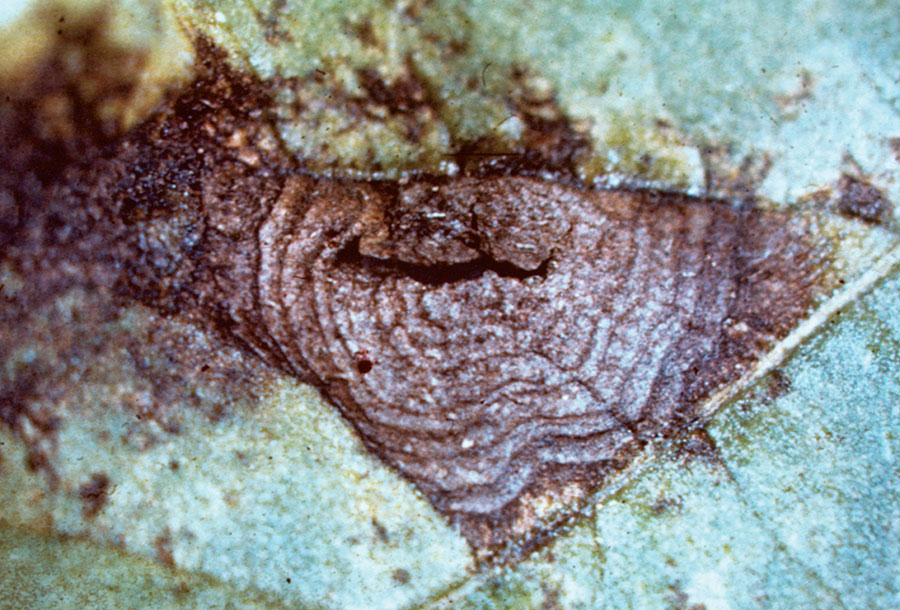
Labels: Potato leaf early blight